Exchange Quay tram stop

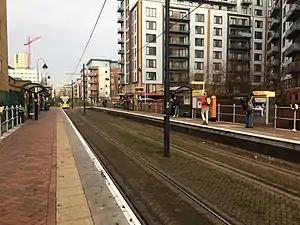
Exchange Quay tram stop in November 2018.

Exchange Quay is a tram stop on the Eccles Line of Greater Manchester's light rail Metrolink system. It is located in the Salford Quays area, in North West England, and opened on 6 December 1999 as part of Phase 2 of the system's expansion. The stop serves the Exchange Quay office complex and the surrounding area. It is also often used as a stop for Old Trafford football stadium.